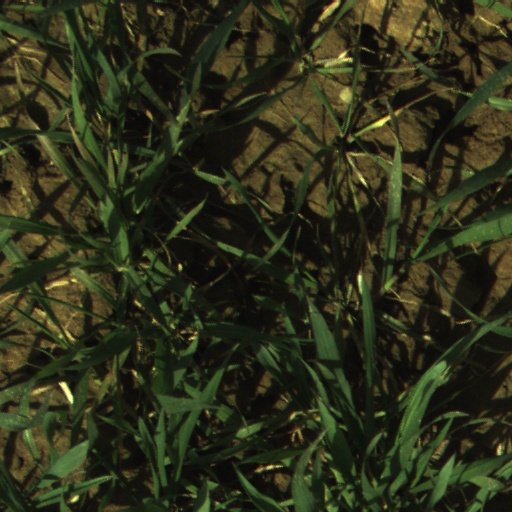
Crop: wheat